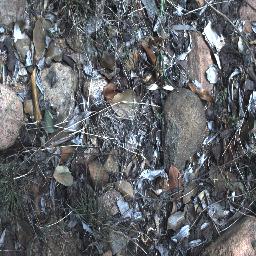
Label: negative